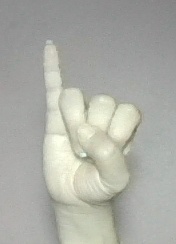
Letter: meem